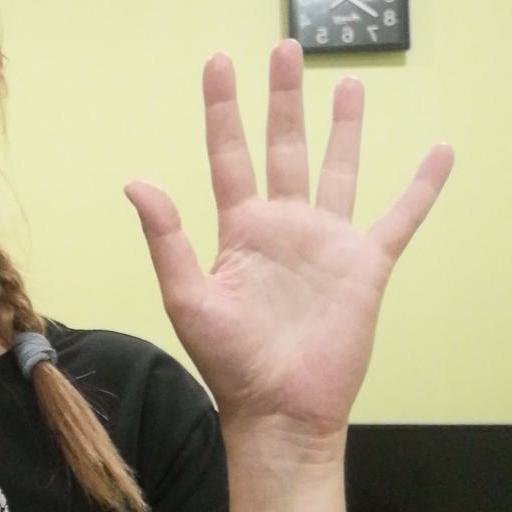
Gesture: palm